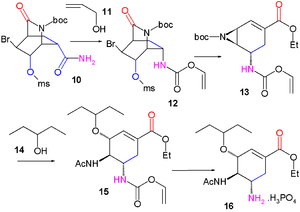
La synthèse totale de l'oseltamivir correspond à la synthèse totale du principe actif antigrippal commercialisé par Hoffmann-La Roche sous le nom de marque « Tamiflu ». Sa production commerciale commence à partir de l'acide shikimique, une biomolécule issue de l'anis étoilé de Chine dont l'offre mondiale est limitée. À cause de cette offre limitée, des recherches sur d'autres voies de synthèse évitant l'acide shikimique sont en cours et en 2010, plusieurs de ces synthèses alternatives ont été publiées. Le contrôle de la stéréochimie est important : l'oseltamivir possède trois stéréocentres et l'isomère recherché est seulement l'un des 8 stéréoisomères possibles.